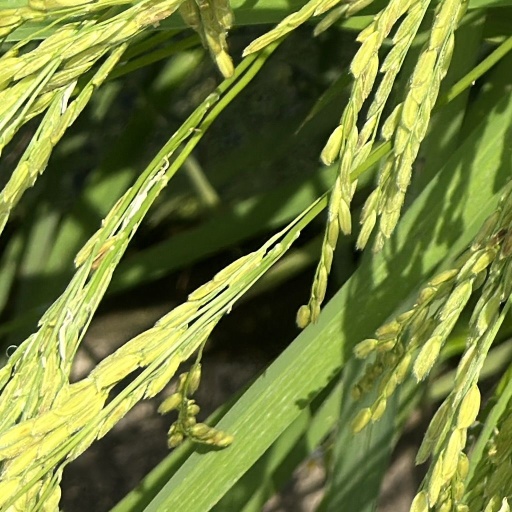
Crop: rice